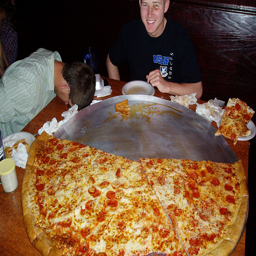
A very large cut pan pizza on a table.
A giant pizza sitting on top of a wooden table.
Two men sitting at a table eating a very large pizza.
Two people are at a table with a humongous half eaten pizza.
some people sitting at a table with a very large pizza